Bajiaotai railway station

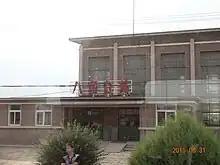
Bajiaotai railway station

Bajiaotai railway station is a third-class railway station in Xinlong Subdistrict, Linghai, Jinzhou, Liaoning on the Jinzhou–Chengde railway. It was built in 1921. It is under the jurisdiction of China Railway Shenyang Group.